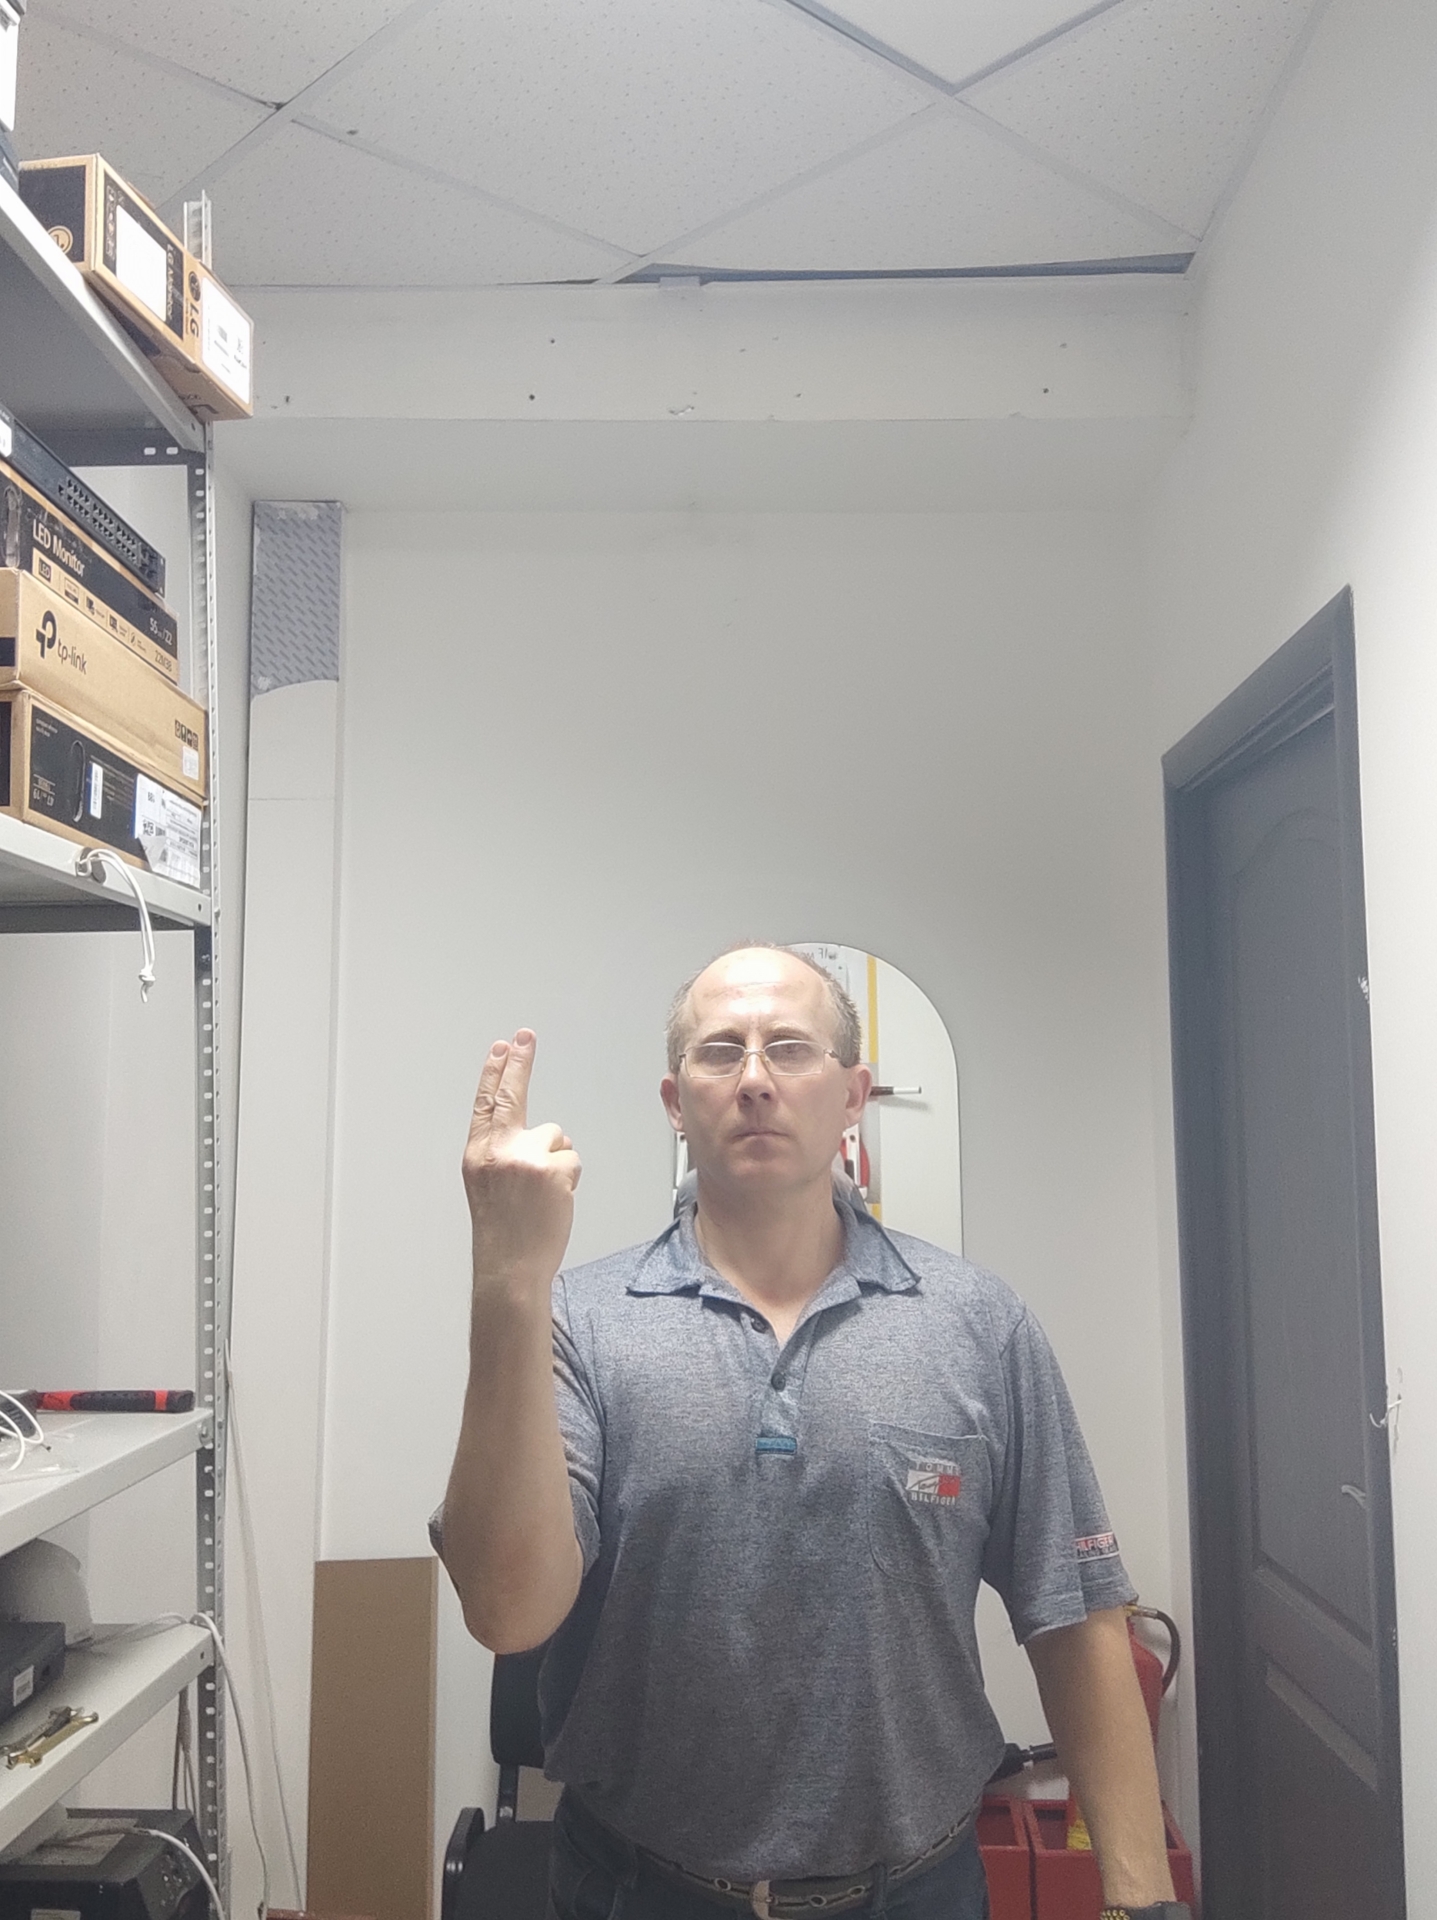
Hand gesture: two_up_inverted